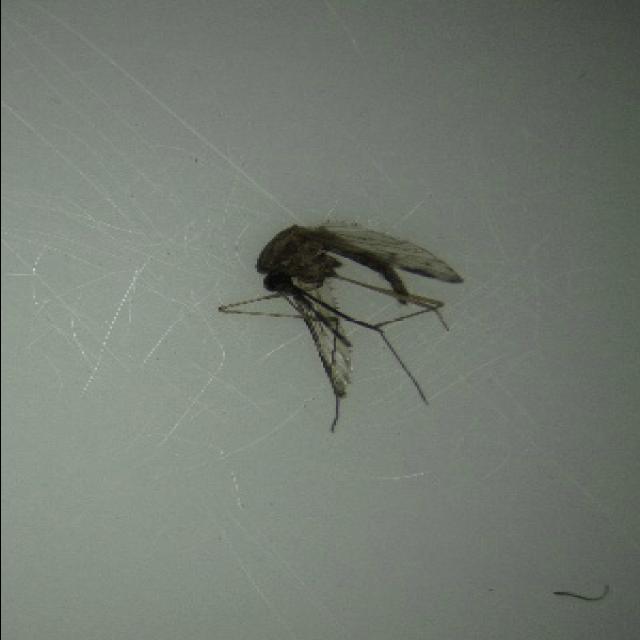
Species: anopheles_sinensis